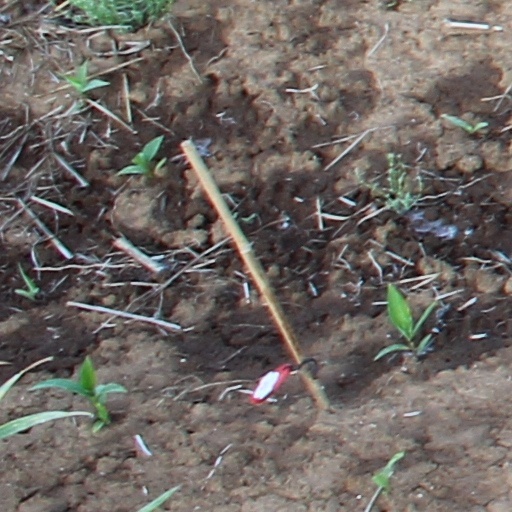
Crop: wheat